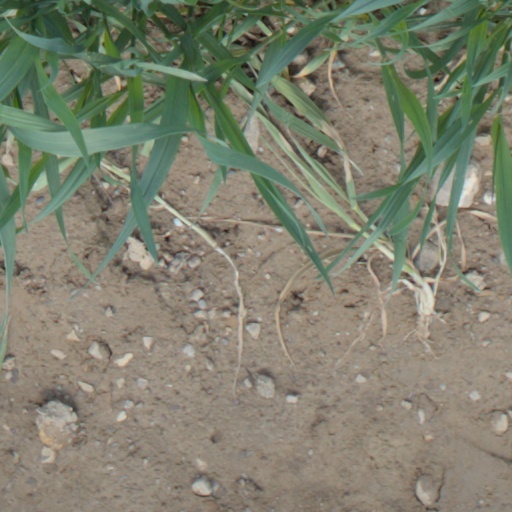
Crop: wheat